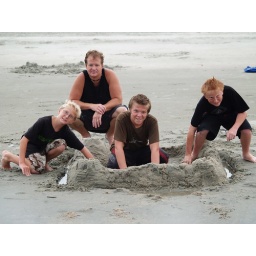
I swear this sand castle looked better in person